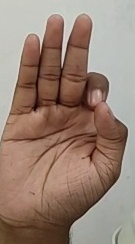
ASL sign: F